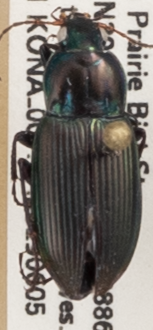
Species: Poecilus chalcites
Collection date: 2019-06-05
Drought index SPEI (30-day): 1.608
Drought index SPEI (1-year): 1.498
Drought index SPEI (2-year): -0.086